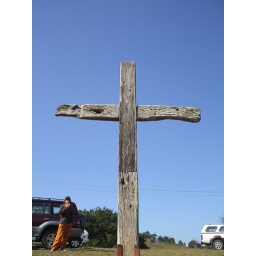
cross against the sky 3